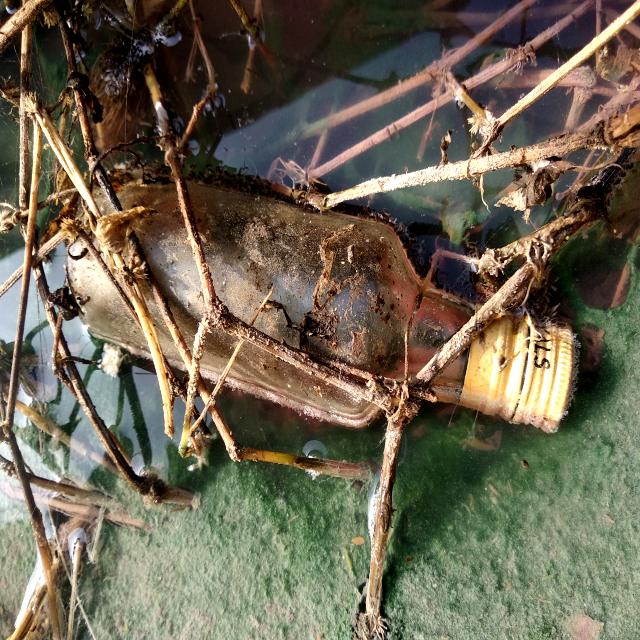
Label: Glass